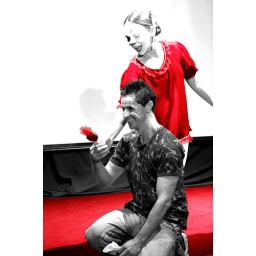
A red gift from a red dress girl in a red place